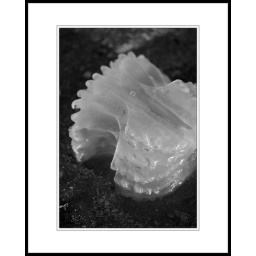
Study of wind, water, sand and tide. A jellyfish washed ashore at low tide. Windswept beach in Galveston, TX.